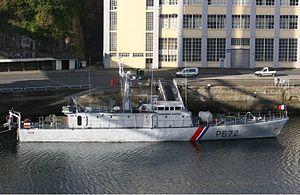
Le patrouilleur rapide Epée (P672) amarré à Brest, dans la Penfeld (1er novembre 2006) Original caption&#58
La Gendarmerie maritime est une composante de la gendarmerie nationale française qui relève du directeur général de la gendarmerie nationale ainsi que du chef d'état-major de la Marine nationale pour ce qui concerne l'emploi de la gendarmerie maritime dans le domaine de sa spécialisation. La gendarmerie maritime fait partie de la nouvelle fonction garde-côte créée en 2010 et placée sous l'autorité du secrétariat général de la mer. Son effectif compte environ 1 100 militaires et elle dispose d'une trentaine de patrouilleurs et vedettes répartis sur tout le littoral ainsi que d'une dizaine d'embarcations pneumatiques armées par les brigades de surveillance du littoral.
La classe Trident est une classe de patrouilleurs rapides construite :